Frank Zappa in popular culture

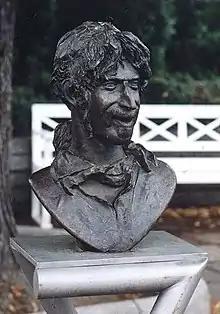
Frank Zappa statue by Vaclav Cesak in Bad Doberan

In the 1980s, biologist Ed Murdy named a genus of gobiid fishes of New Guinea "Zappa" after Zappa, stating that he liked "his music... his politics and principles" and that "the name itself is a good one for scientific nomenclature."